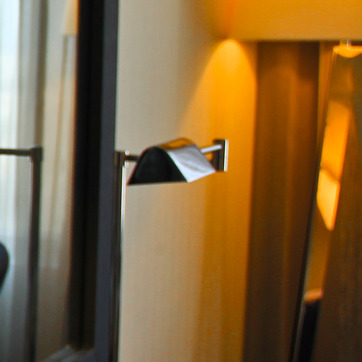
Material: plastic